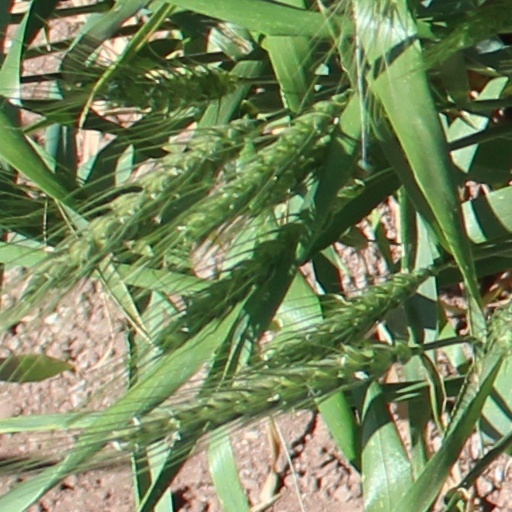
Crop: wheat